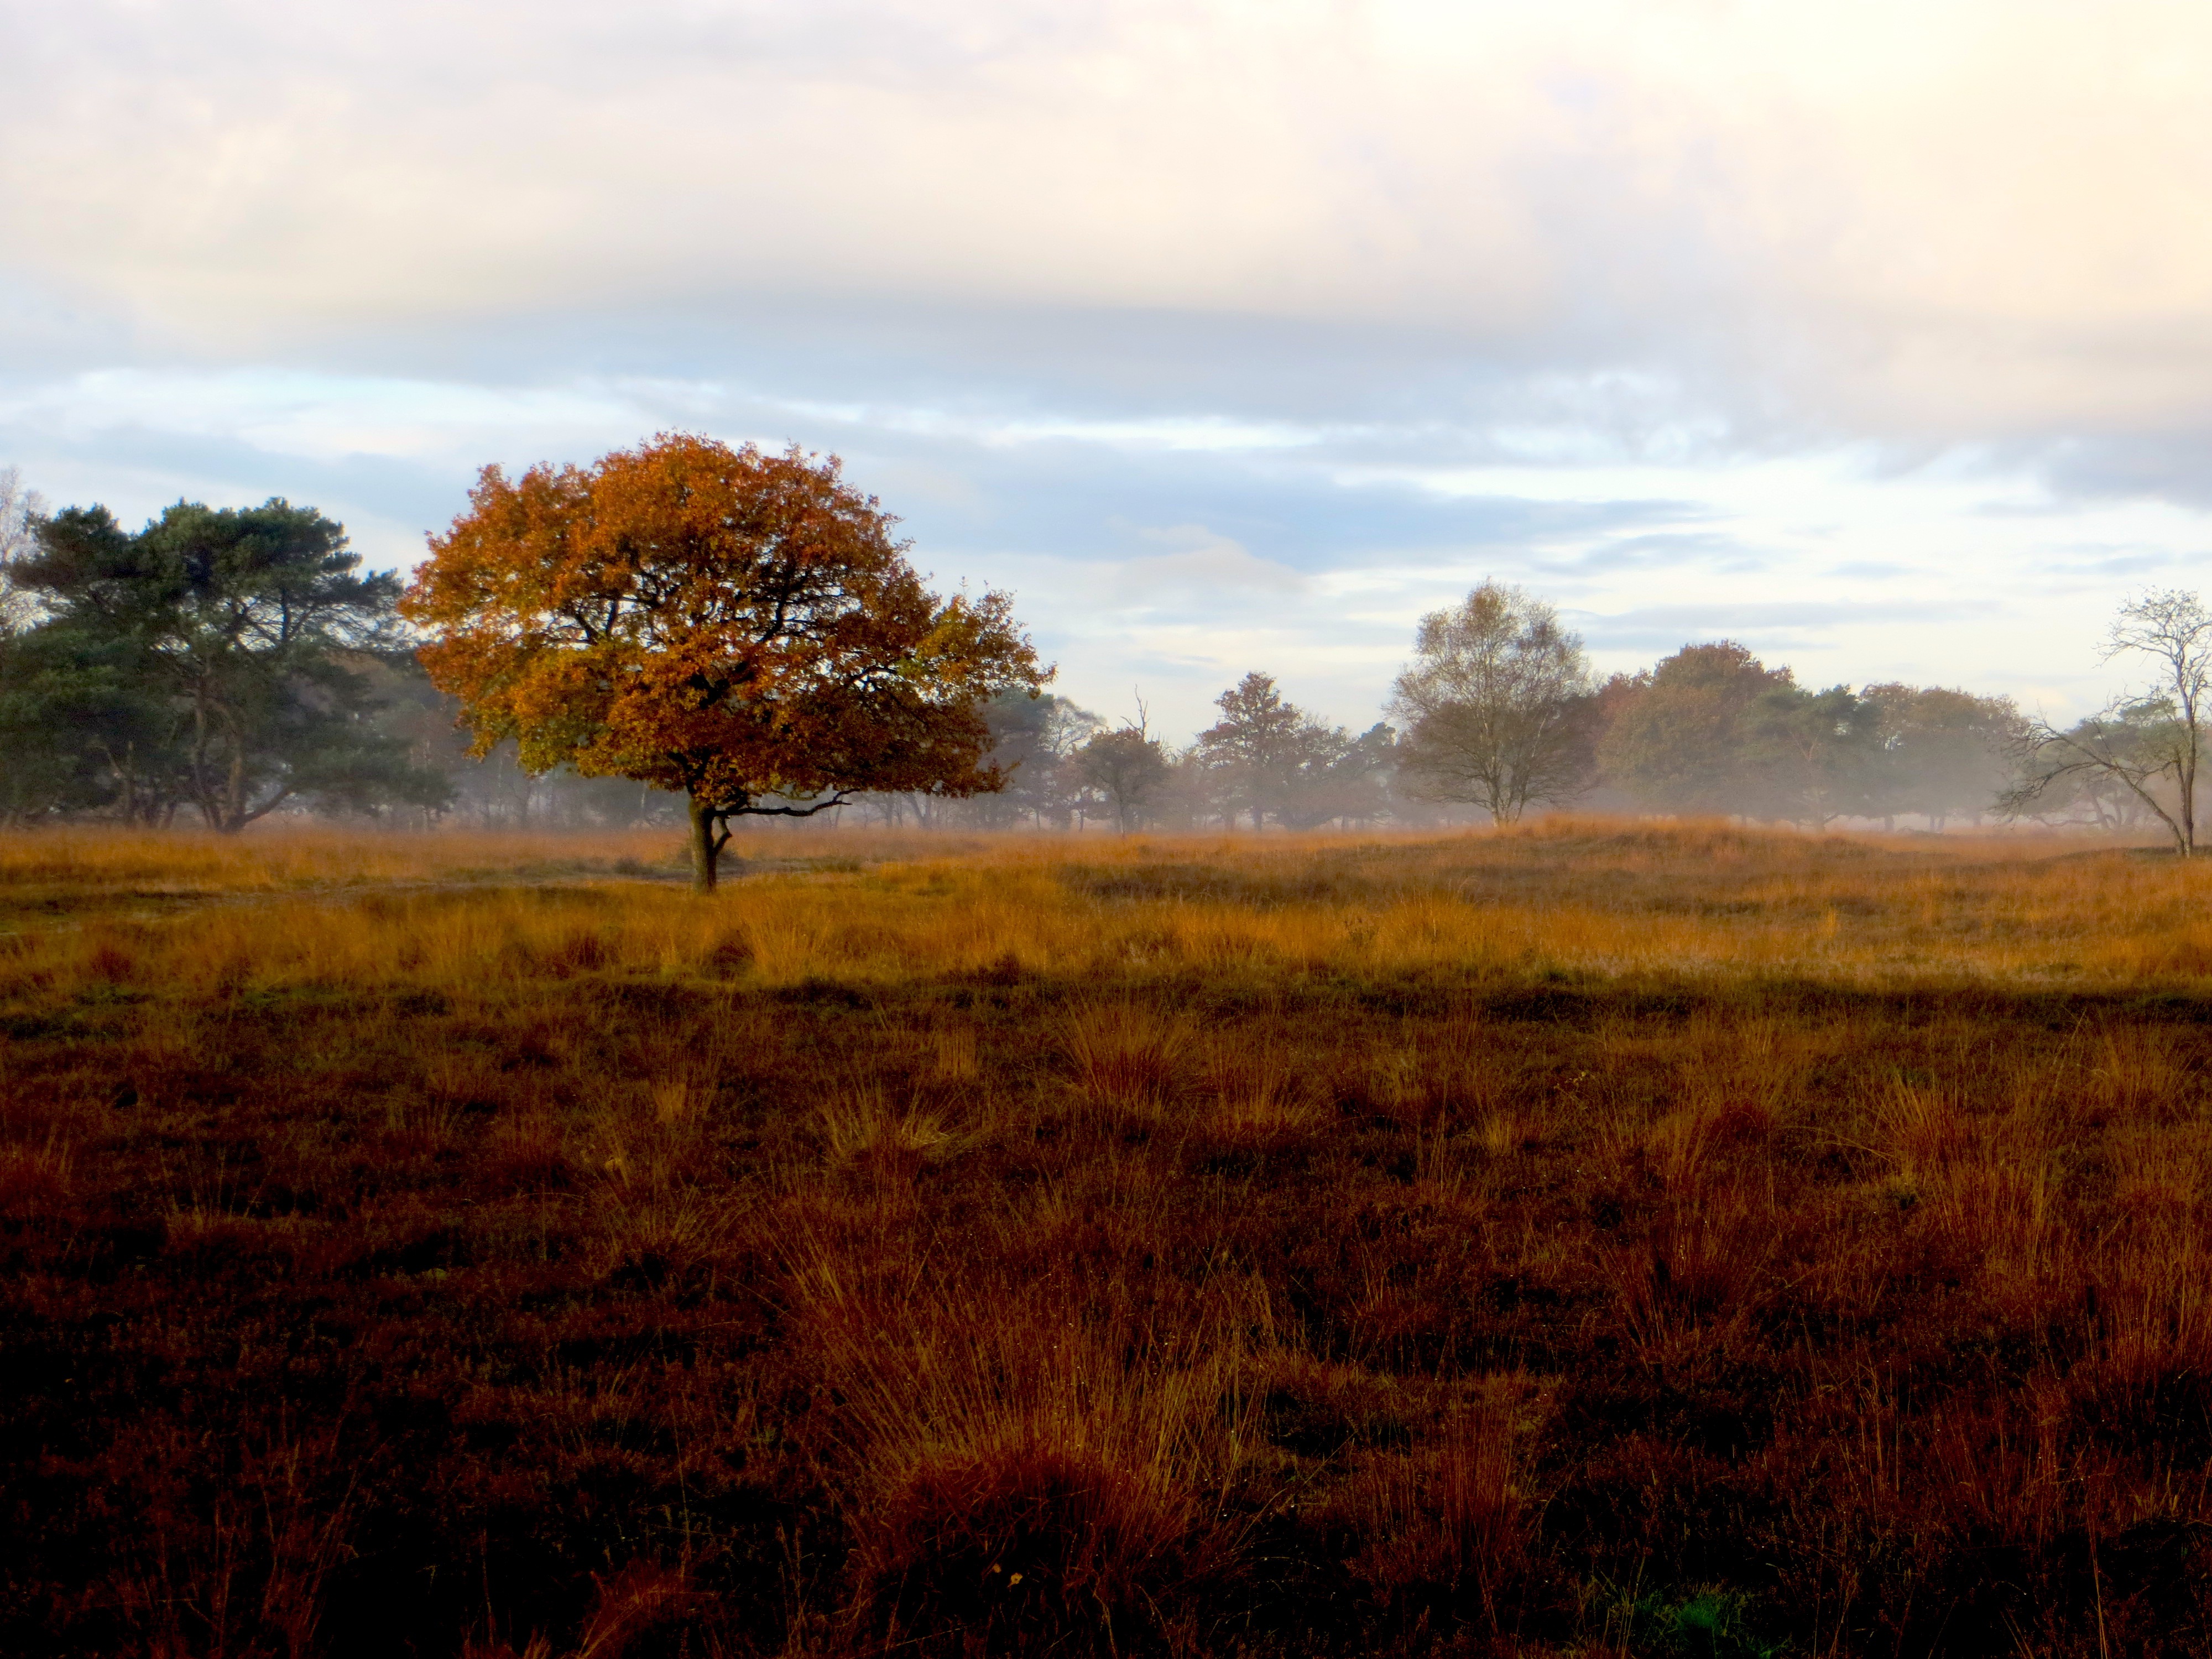
landscape, tree, nature, forest, grass, wilderness, cloud, plant, fog, sunrise, sunset, mist, field, meadow, prairie, sunlight, morning, leaf, hill, dawn, foggy, dusk, evening, reflection, red, color, autumn, rest, season, savanna, plain, grassland, wetland, woodland, quiet, habitat, ecosystem, heide, rural area, natural environment, atmospheric phenomenon, woody plant, delleboersterheide